Elizabeth Kekaʻaniau

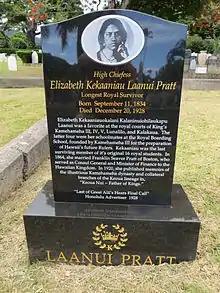
Gravestone at Oahu Cemetery

In her later years, Kekaʻaniau lived at the home of her grandniece Eva Kuwailanimamao Cartwright Styne at 1036 Kinau Street, Makiki, Honolulu. On her 94th birthday on September 11, 1928, a large contingent of Honolulu residents made a pilgrimage to her home to bedeck the residence with floral tributes and offer expressions of affection and respect. The "Honolulu Star-Bulletin" noted the home of the nonagenarian "was a veritable bower of flowers, redolent with beauteous blossoms." One of her last functions, in October of the same year, was helping arrange partners for a quadrille in a historic reenactment of the court of Kamehameha IV and Queen Emma. Kekaʻaniau had been a participant in the original 1856 quadrille where she had danced with Kalākaua.